Buster's Mal Heart

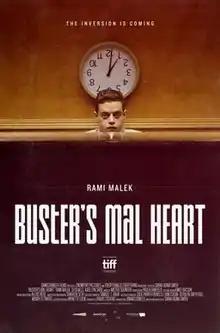
Theatrical release poster

Buster's Mal Heart is a 2016 surrealist mystery film written, directed, and edited by Sarah Adina Smith. It stars Rami Malek, DJ Qualls, Kate Lyn Sheil, Lin Shaye, Toby Huss, Sukha Belle Potter, Lily Gladstone, and Nicholas Pryor.